Chelsea Buckland

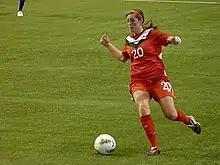
Buckland with the Canadian national team in January 2012 during a game against Haiti

Never having played for any of Canada's national junior teams, Buckland was selected as an alternate to the senior women's 2011 FIFA World Cup squad following her performance in a January 2011 training camp. Prior to the tournament, she was additionally named to Canada's team for the 2011 Cyprus Cup, an annual invitational tournament. Canada went on to win the championship, defeating the Netherlands 2–1 in the final. Buckland did not play in any tournament games, later debut with the national team on May 15, 2011, a 1–1 friendly draw against Switzerland. At the World Cup, held in Germany, Canada failed to advance from the group stage after losing all three of their games; Buckland did not appear in any contests.